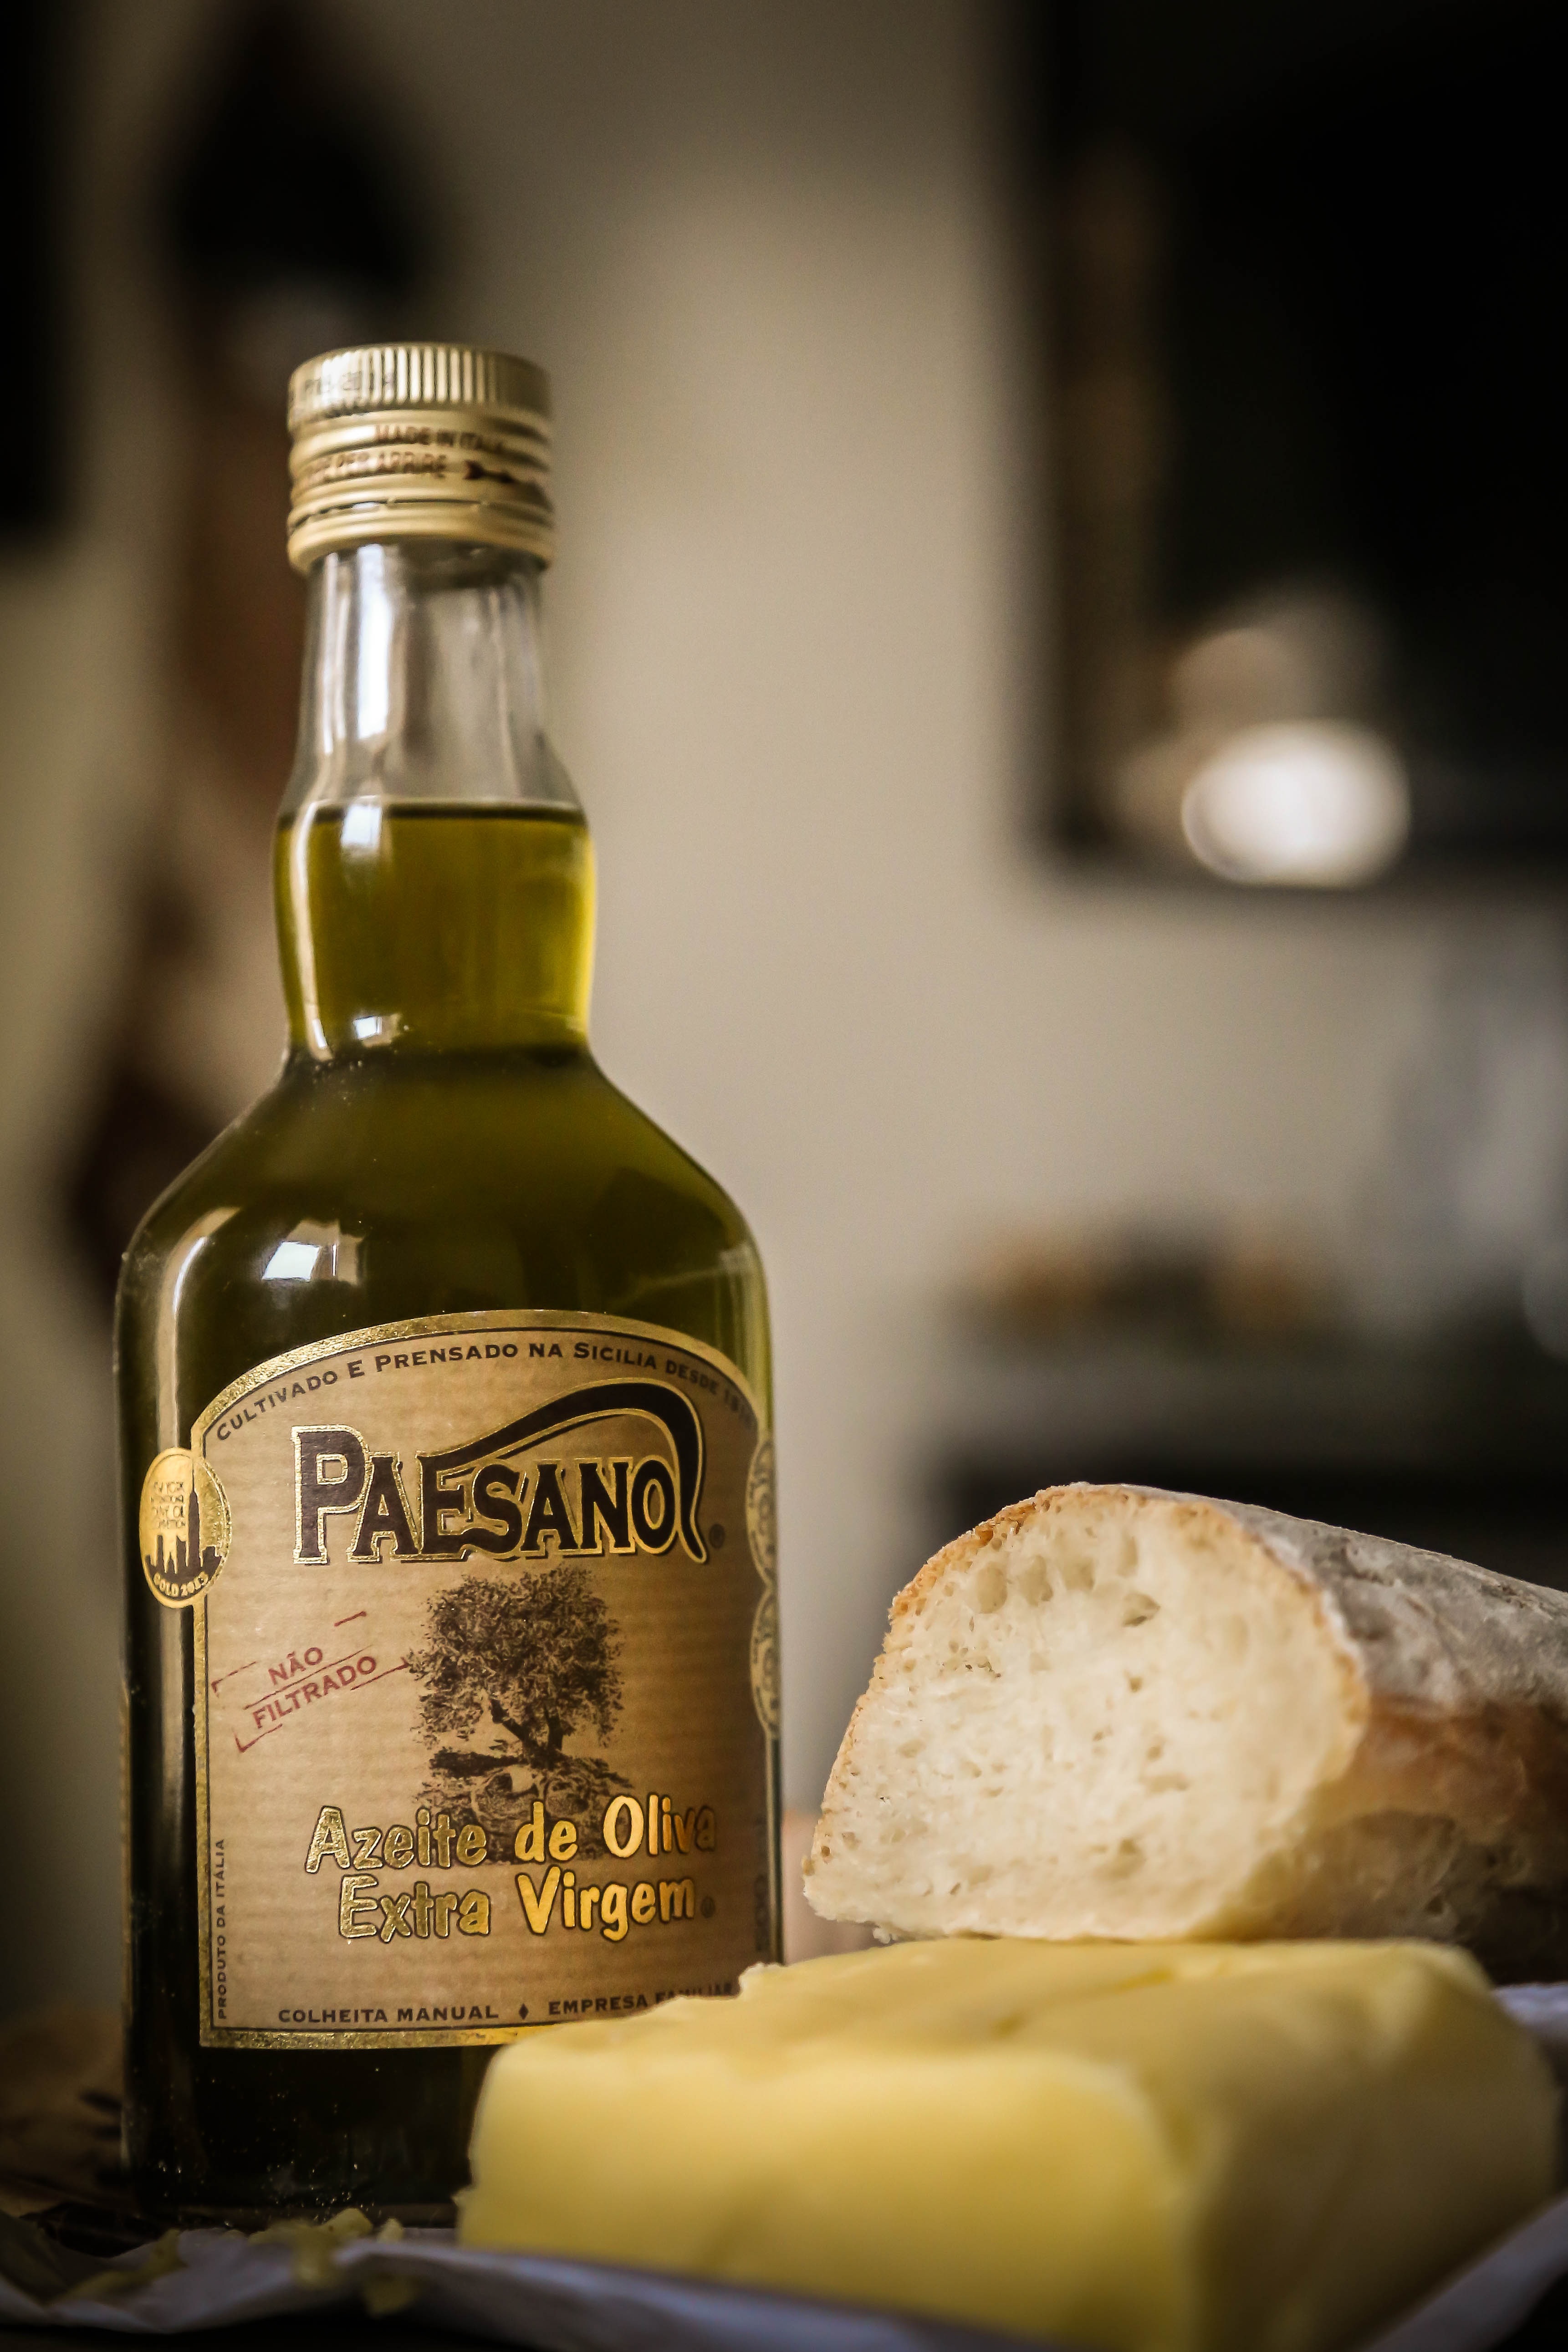
meal, food, drink, snack, fast food, bread, butter, liqueur, oil, flavor, power supply, alcoholic beverage, distilled beverage, ciabata, extra virgin